Virginia Plan

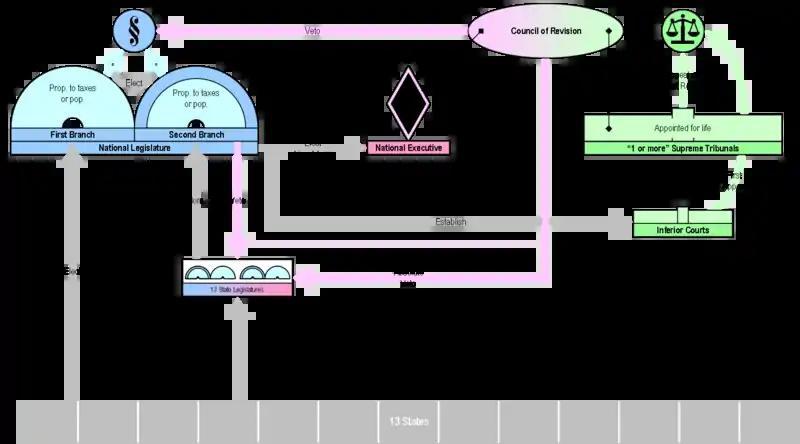
The Virginia Plan

Large states supported this plan, and smaller states generally opposed it, preferring alternatives that guaranteed each state equal representation regardless of population. On June 15, 1787, the smaller states presented the New Jersey Plan, which proposed a single-chamber legislature where each state, regardless of population, would have one vote, as under the Articles of Confederation. In July, after the meeting of the First Committee of Eleven, the Convention settled on the Connecticut Compromise, creating a House of Representatives apportioned by population and a Senate in which each state is equally represented.